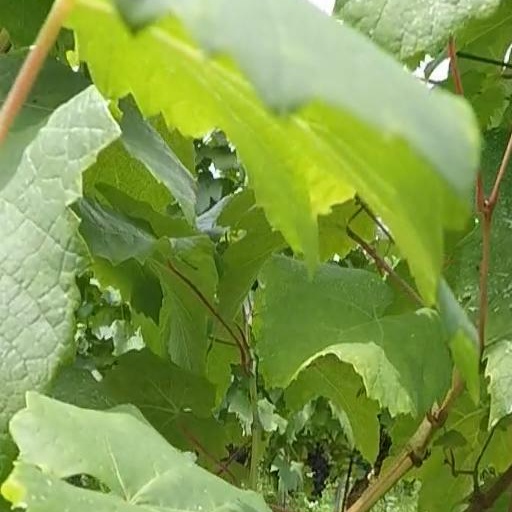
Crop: grape